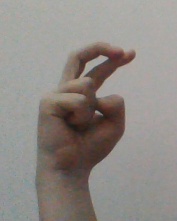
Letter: zay